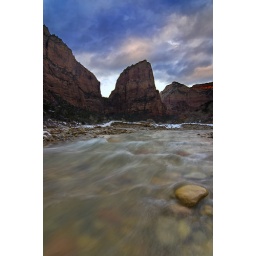
Most images of Angel's Landing are from people standing on top of it.. Here is the view from below on the virgin river